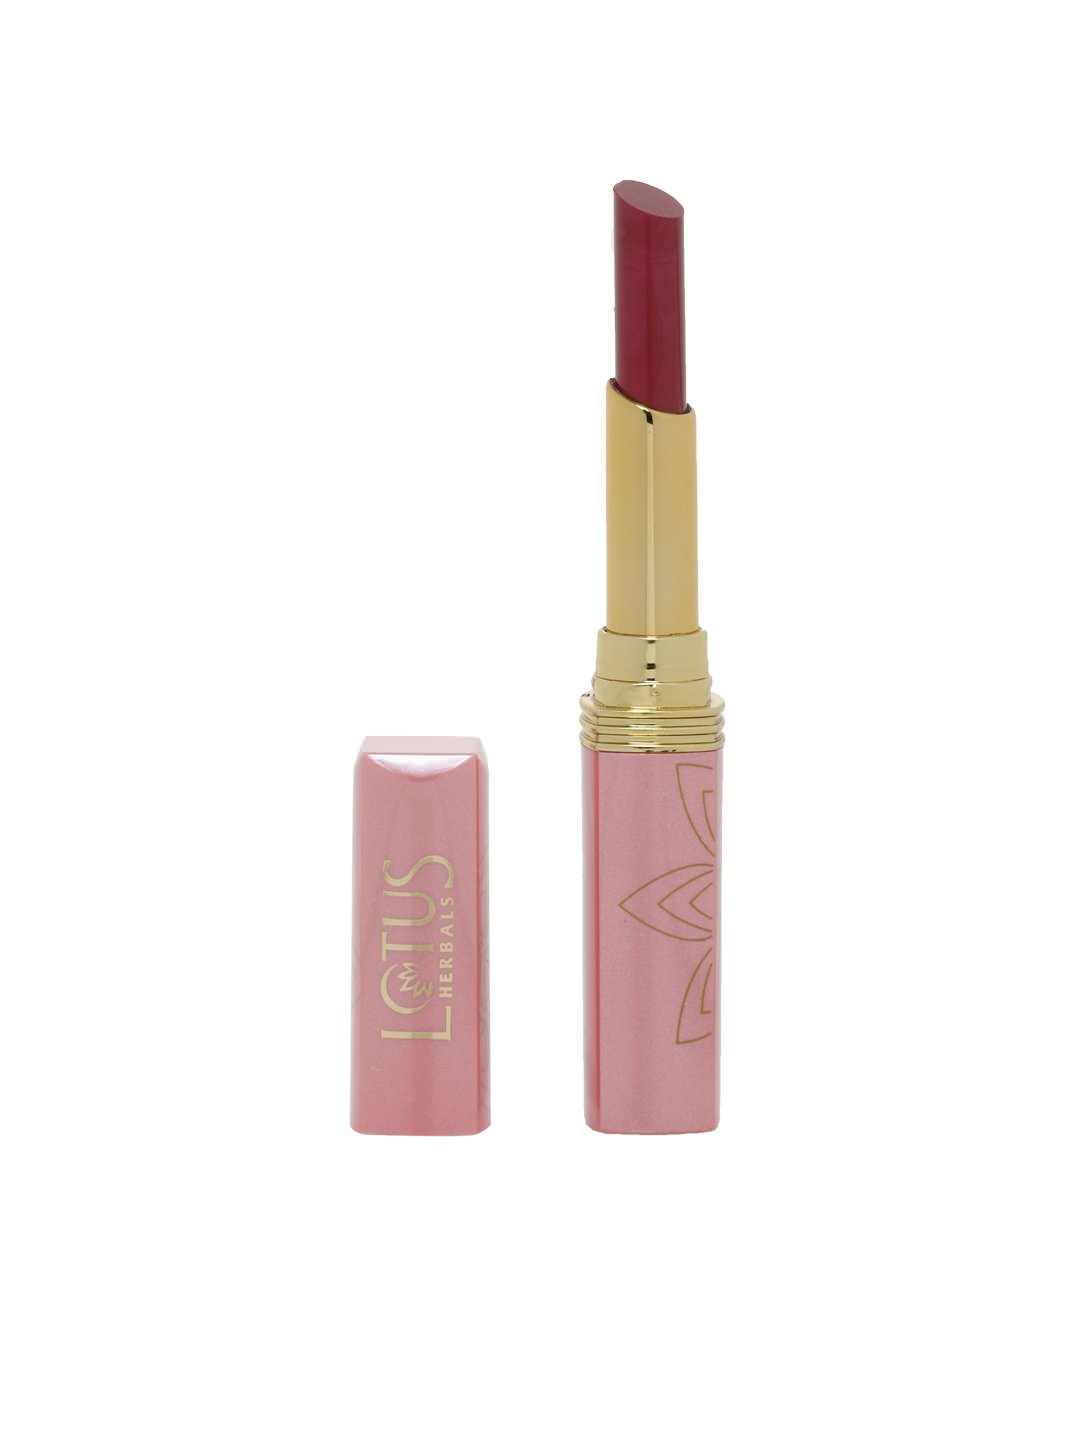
Lotus Herbals Floralstay Pink Mink Lip Color 416
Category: Personal Care / Lips / Lipstick
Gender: Women
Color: Pink
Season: Spring 2017
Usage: Casual